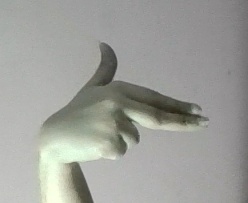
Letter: ghain